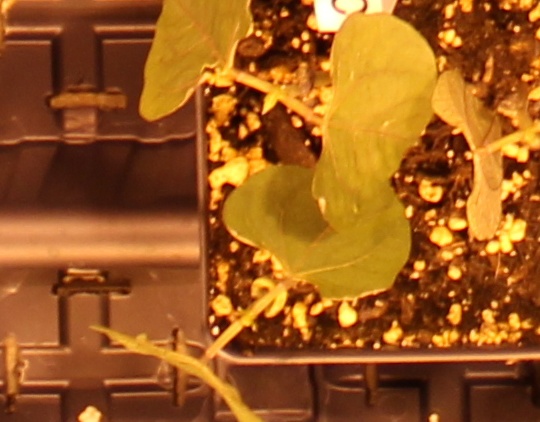
Label: Blackbean